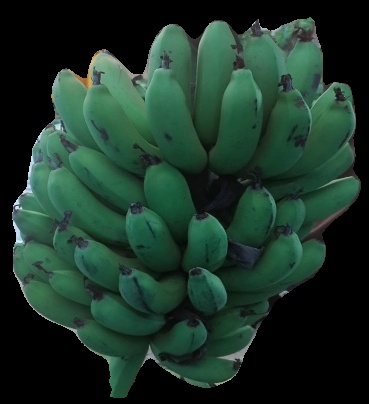
Variety: pachbale
Grade: grade2